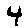
Label: 4